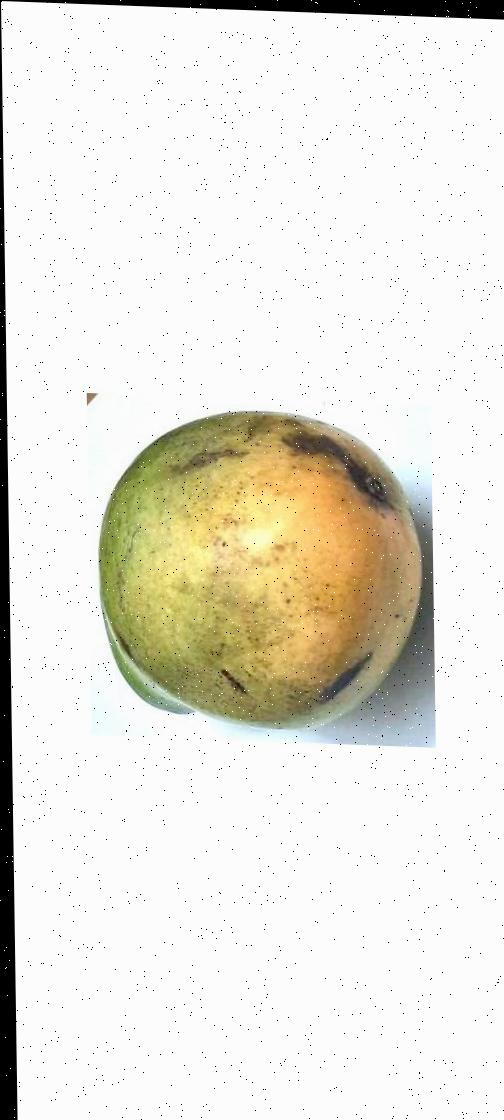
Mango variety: Rupali